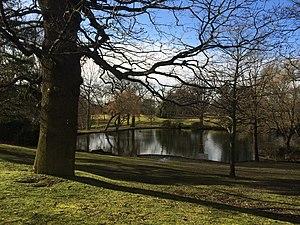
Vue du parc du campus de l'université d'Essex
L'université de l'Essex est une université anglaise située dans le comté de l'Essex. Le campus principal se trouve dans la ville de Colchester. L'université possède également deux campus secondaires, l'un à Southend, depuis 2005, et l'autre à Loughton, siège de l'East 15 Acting School, maintenant département de l'université.